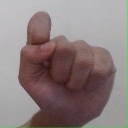
अक्षर: घ